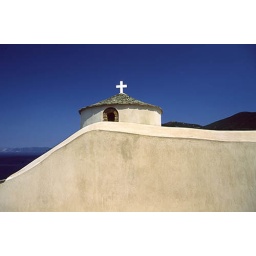
Taken on Skopolos, i just love the simplicity of the white wall against the perfect blue sky.